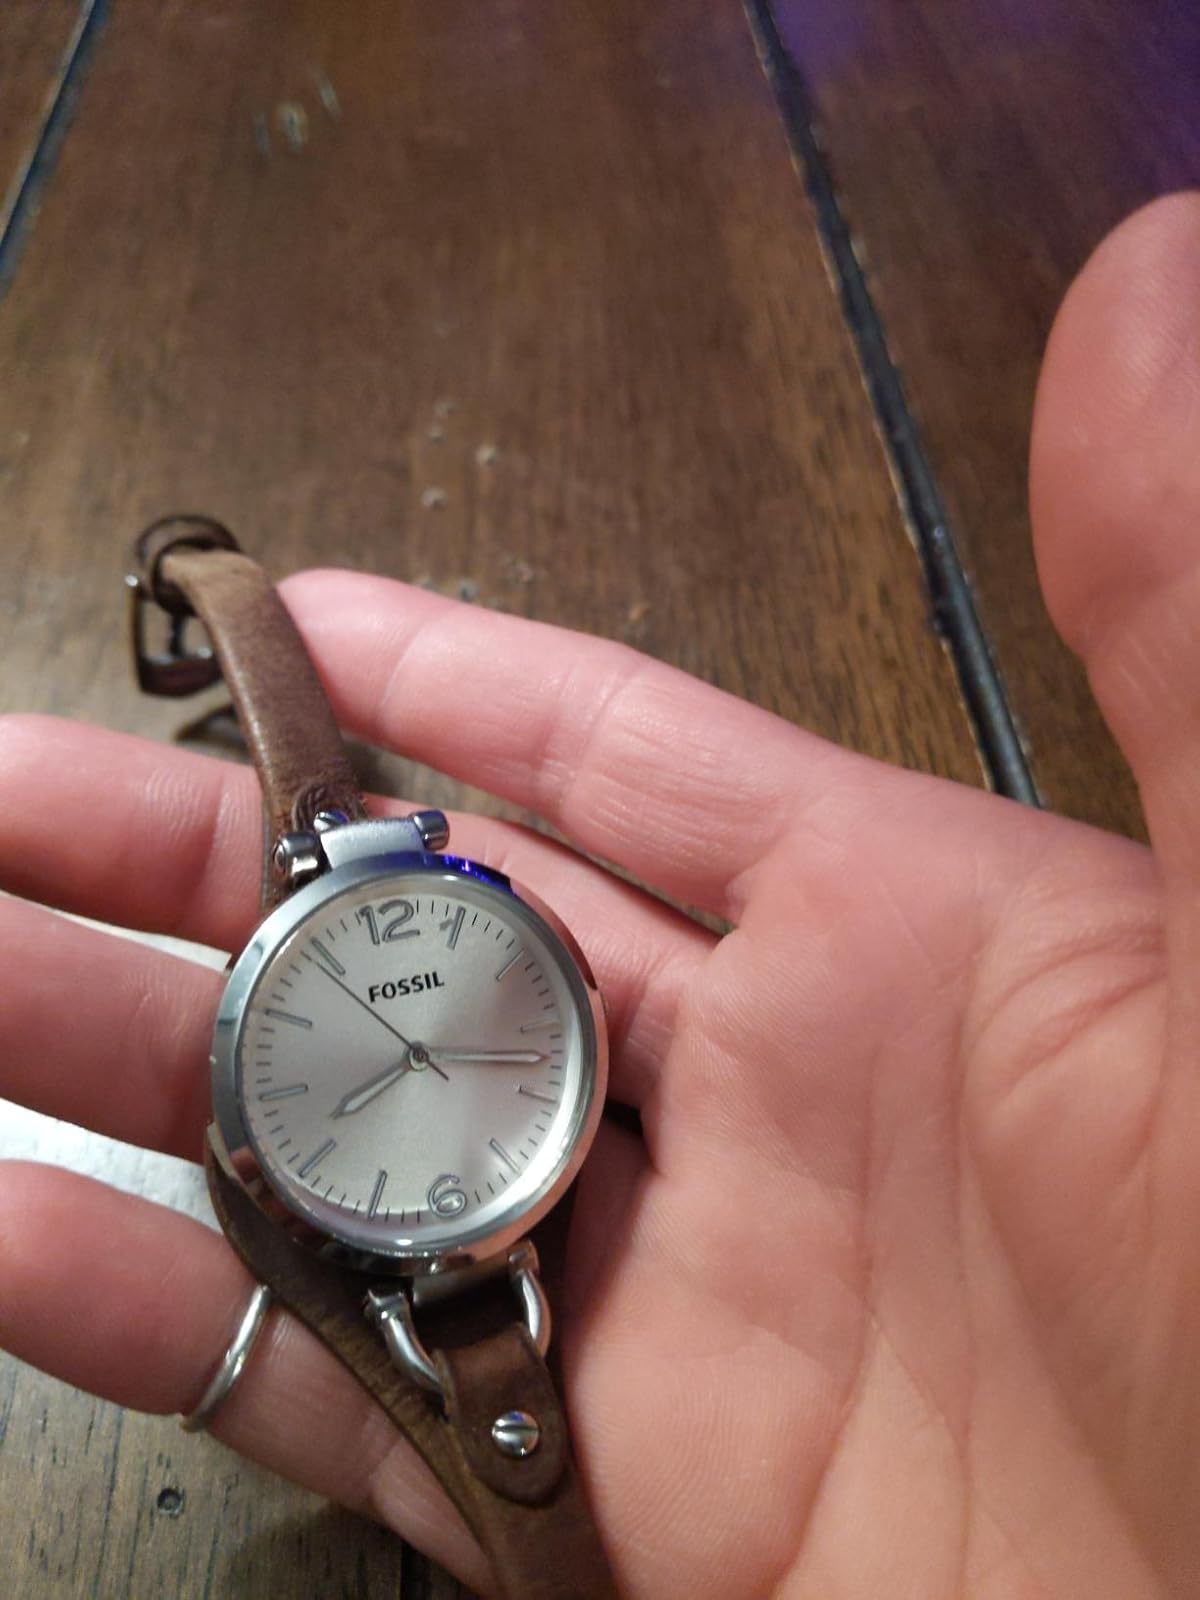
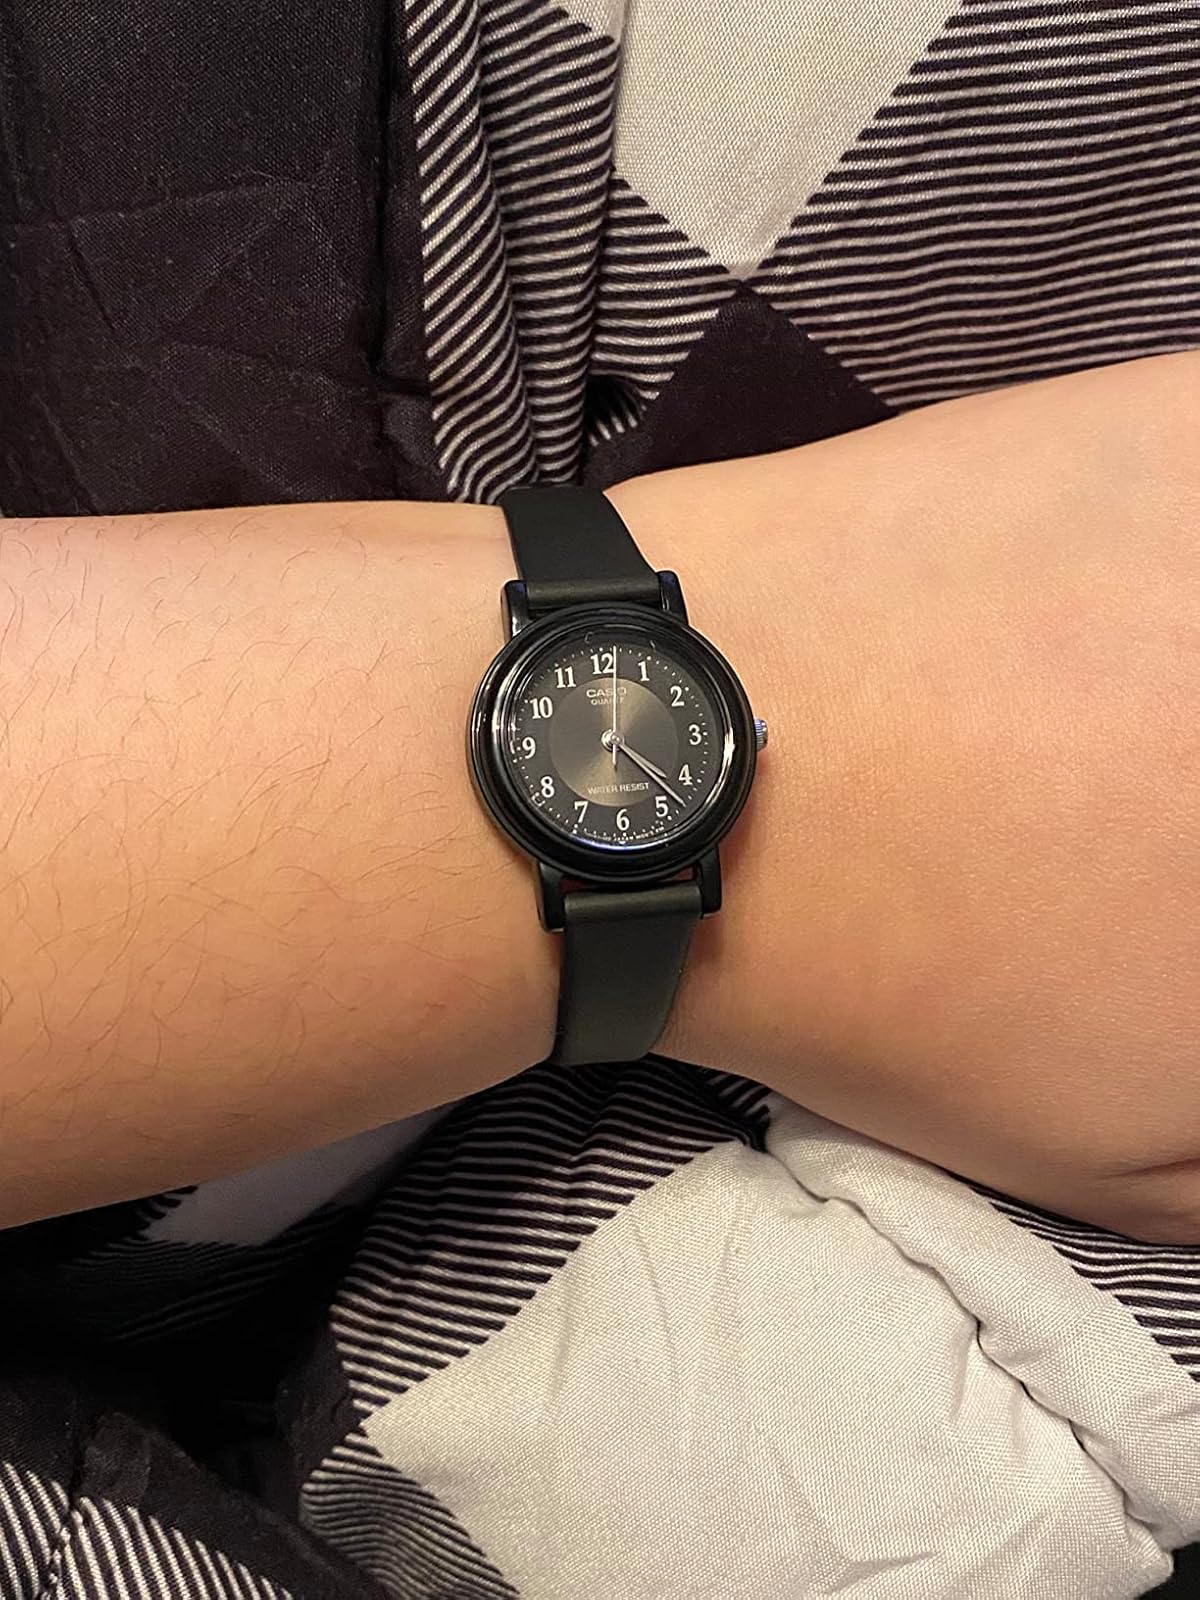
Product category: accessories_watch
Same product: no